Maria of Montferrat

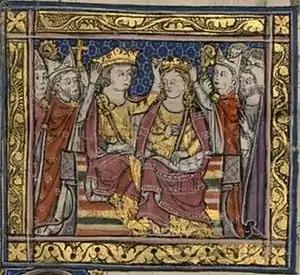
Coronation of Maria and John, 13th-century miniature

Maria of Montferrat (1192–1212) was the queen of Jerusalem from 1205 until her death. She was the daughter of Isabella I of Jerusalem and her second husband, Conrad of Montferrat. Maria succeeded her mother under the regency of her half-uncle John of Ibelin. In 1210 Maria married John of Brienne and the two became co-rulers of Jerusalem. She died giving birth to her successor, Isabella II.